Lamb and mutton

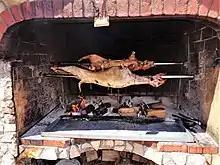
Lamb (in front) being roasted on a roasting spit in Novalja, island of Pag, Croatia.

The meat of a lamb is taken from the animal between one month and one year old, with a carcass weight of between . This meat generally is more tender than that from older sheep and appears more often on tables in some Western countries. Hogget and mutton have a stronger flavour than lamb because they contain a higher concentration of species-characteristic fatty acids and are preferred by some. Mutton and hogget also tend to be tougher than lamb (because of connective tissue maturation) and are therefore better suited to casserole-style cooking, as in Lancashire hotpot, for example.